Jes' Call Me Jim

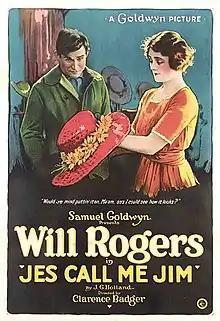
Theatrical release poster

Jes' Call Me Jim is a 1920 American comedy-drama film directed by Clarence G. Badger and written by Edward T. Lowe Jr. and Thompson Buchanan. It is based on the 1875 novel "Sevenoaks" by Josiah Gilbert Holland. The film stars Will Rogers, Irene Rich, Lionel Belmore, Raymond Hatton, Jimmy Rogers and Bert Sprotte. The film was released on May 23, 1920, by Goldwyn Pictures.